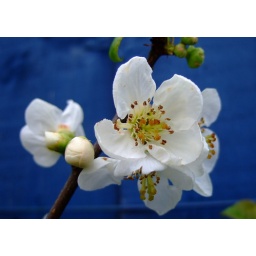
White flower against a blue fence.